Valeriana woodsiana

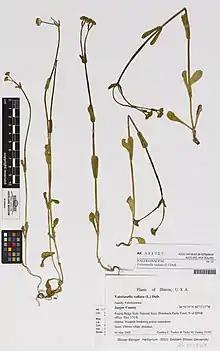
"Valerianella radiata" herbarium sheet.

Young raw leaves and the roots of the plant are edible. Roots of plant are an unlikely food source due to their minuscule size.